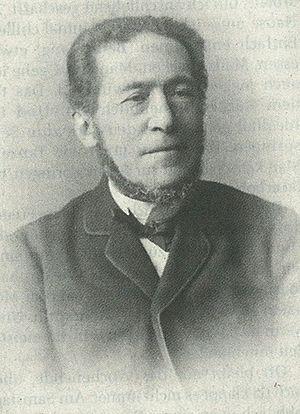
Salomon Neumann est un médecin allemand.